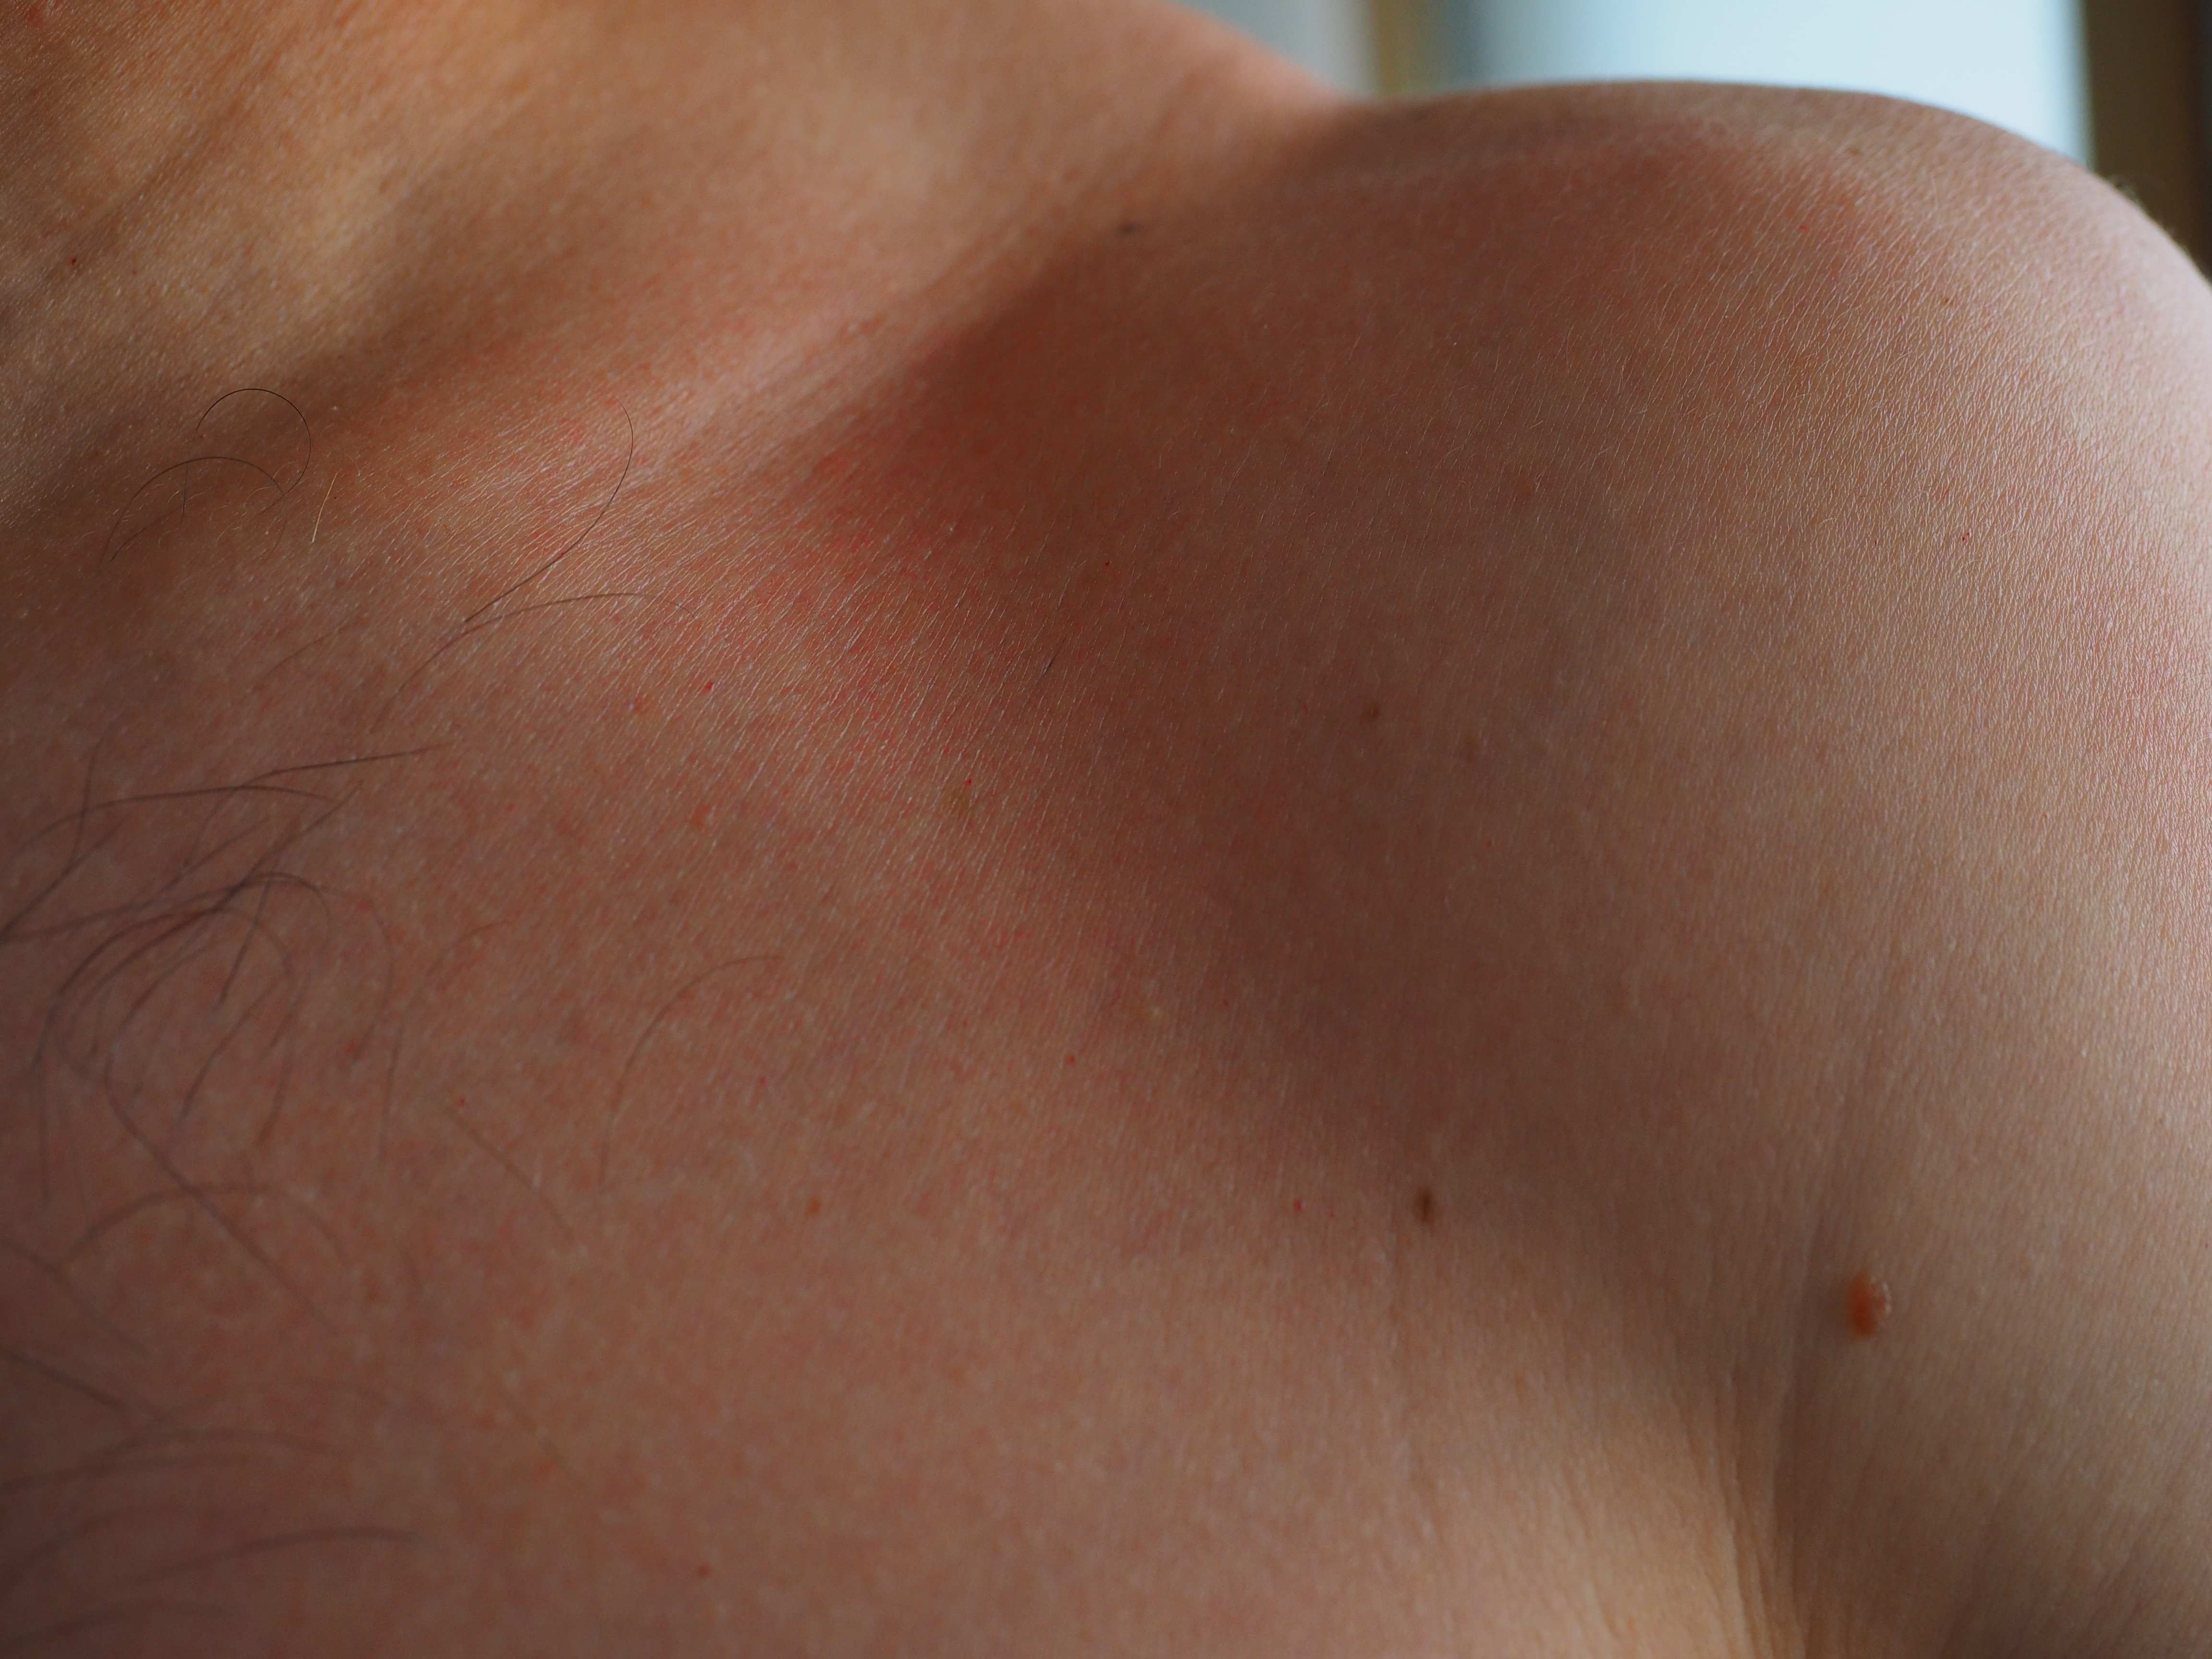
hand, photography, trunk, leg, finger, red, arm, lip, heat, muscle, mouth, chest, close up, human body, face, nose, cheek, thigh, skin, pain, organ, risk, burned, sunburn, red skin, abdomen, dermatology, sense, flushed, skin irritation, redness, reddened skin